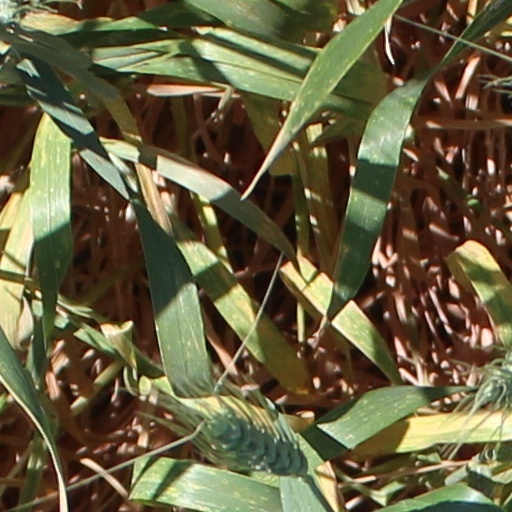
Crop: wheat